Senecio quadridentatus

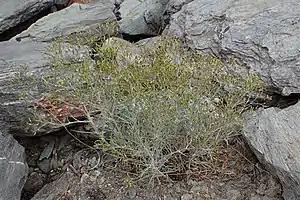

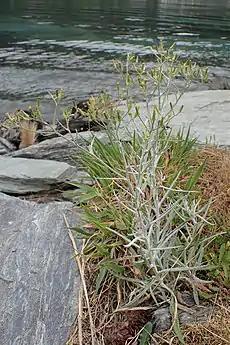

Cotton fireweed (Senecio quadridentatus) is native to New Zealand and it exists in the mainland of New Zealand (South Island & North Island), as well as offshore islands, including Three Kings, Stewart Island and Chatham Island. It also presents in Australia, Tasmania, Timor and Indonesia.